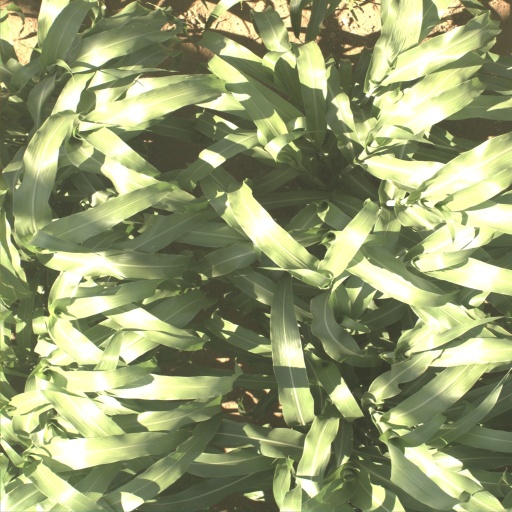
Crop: sorghum